Jerome Flaake

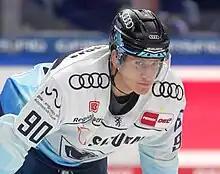
Flaake playing against Eisbären Berlin in 2023

Jerome Flaake (born 2 March 1990) is a German professional ice hockey left winger who is currently an unrestricted free agent. He most recently played under contract with Krefeld Pinguine of the DEL2.